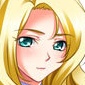
Portrait style: Anime Portrait